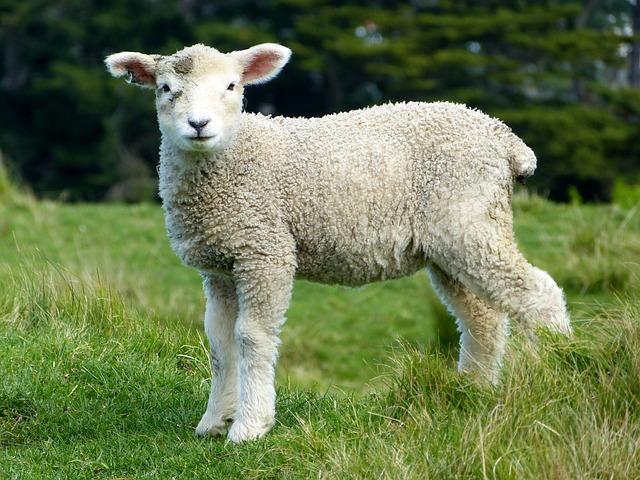
sheep